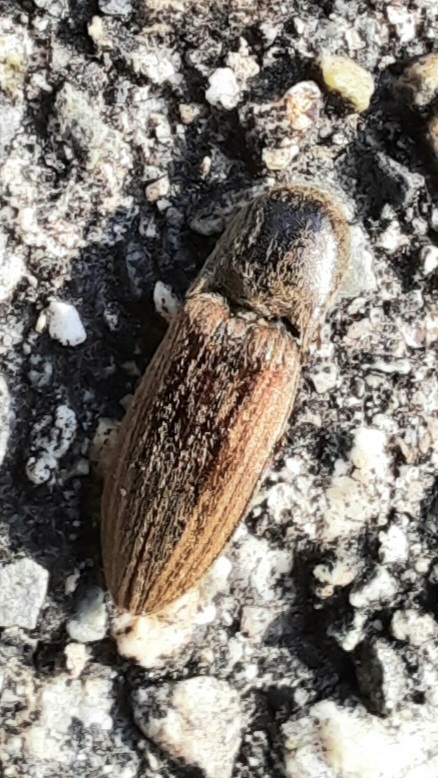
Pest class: clickbeetles_wireworms